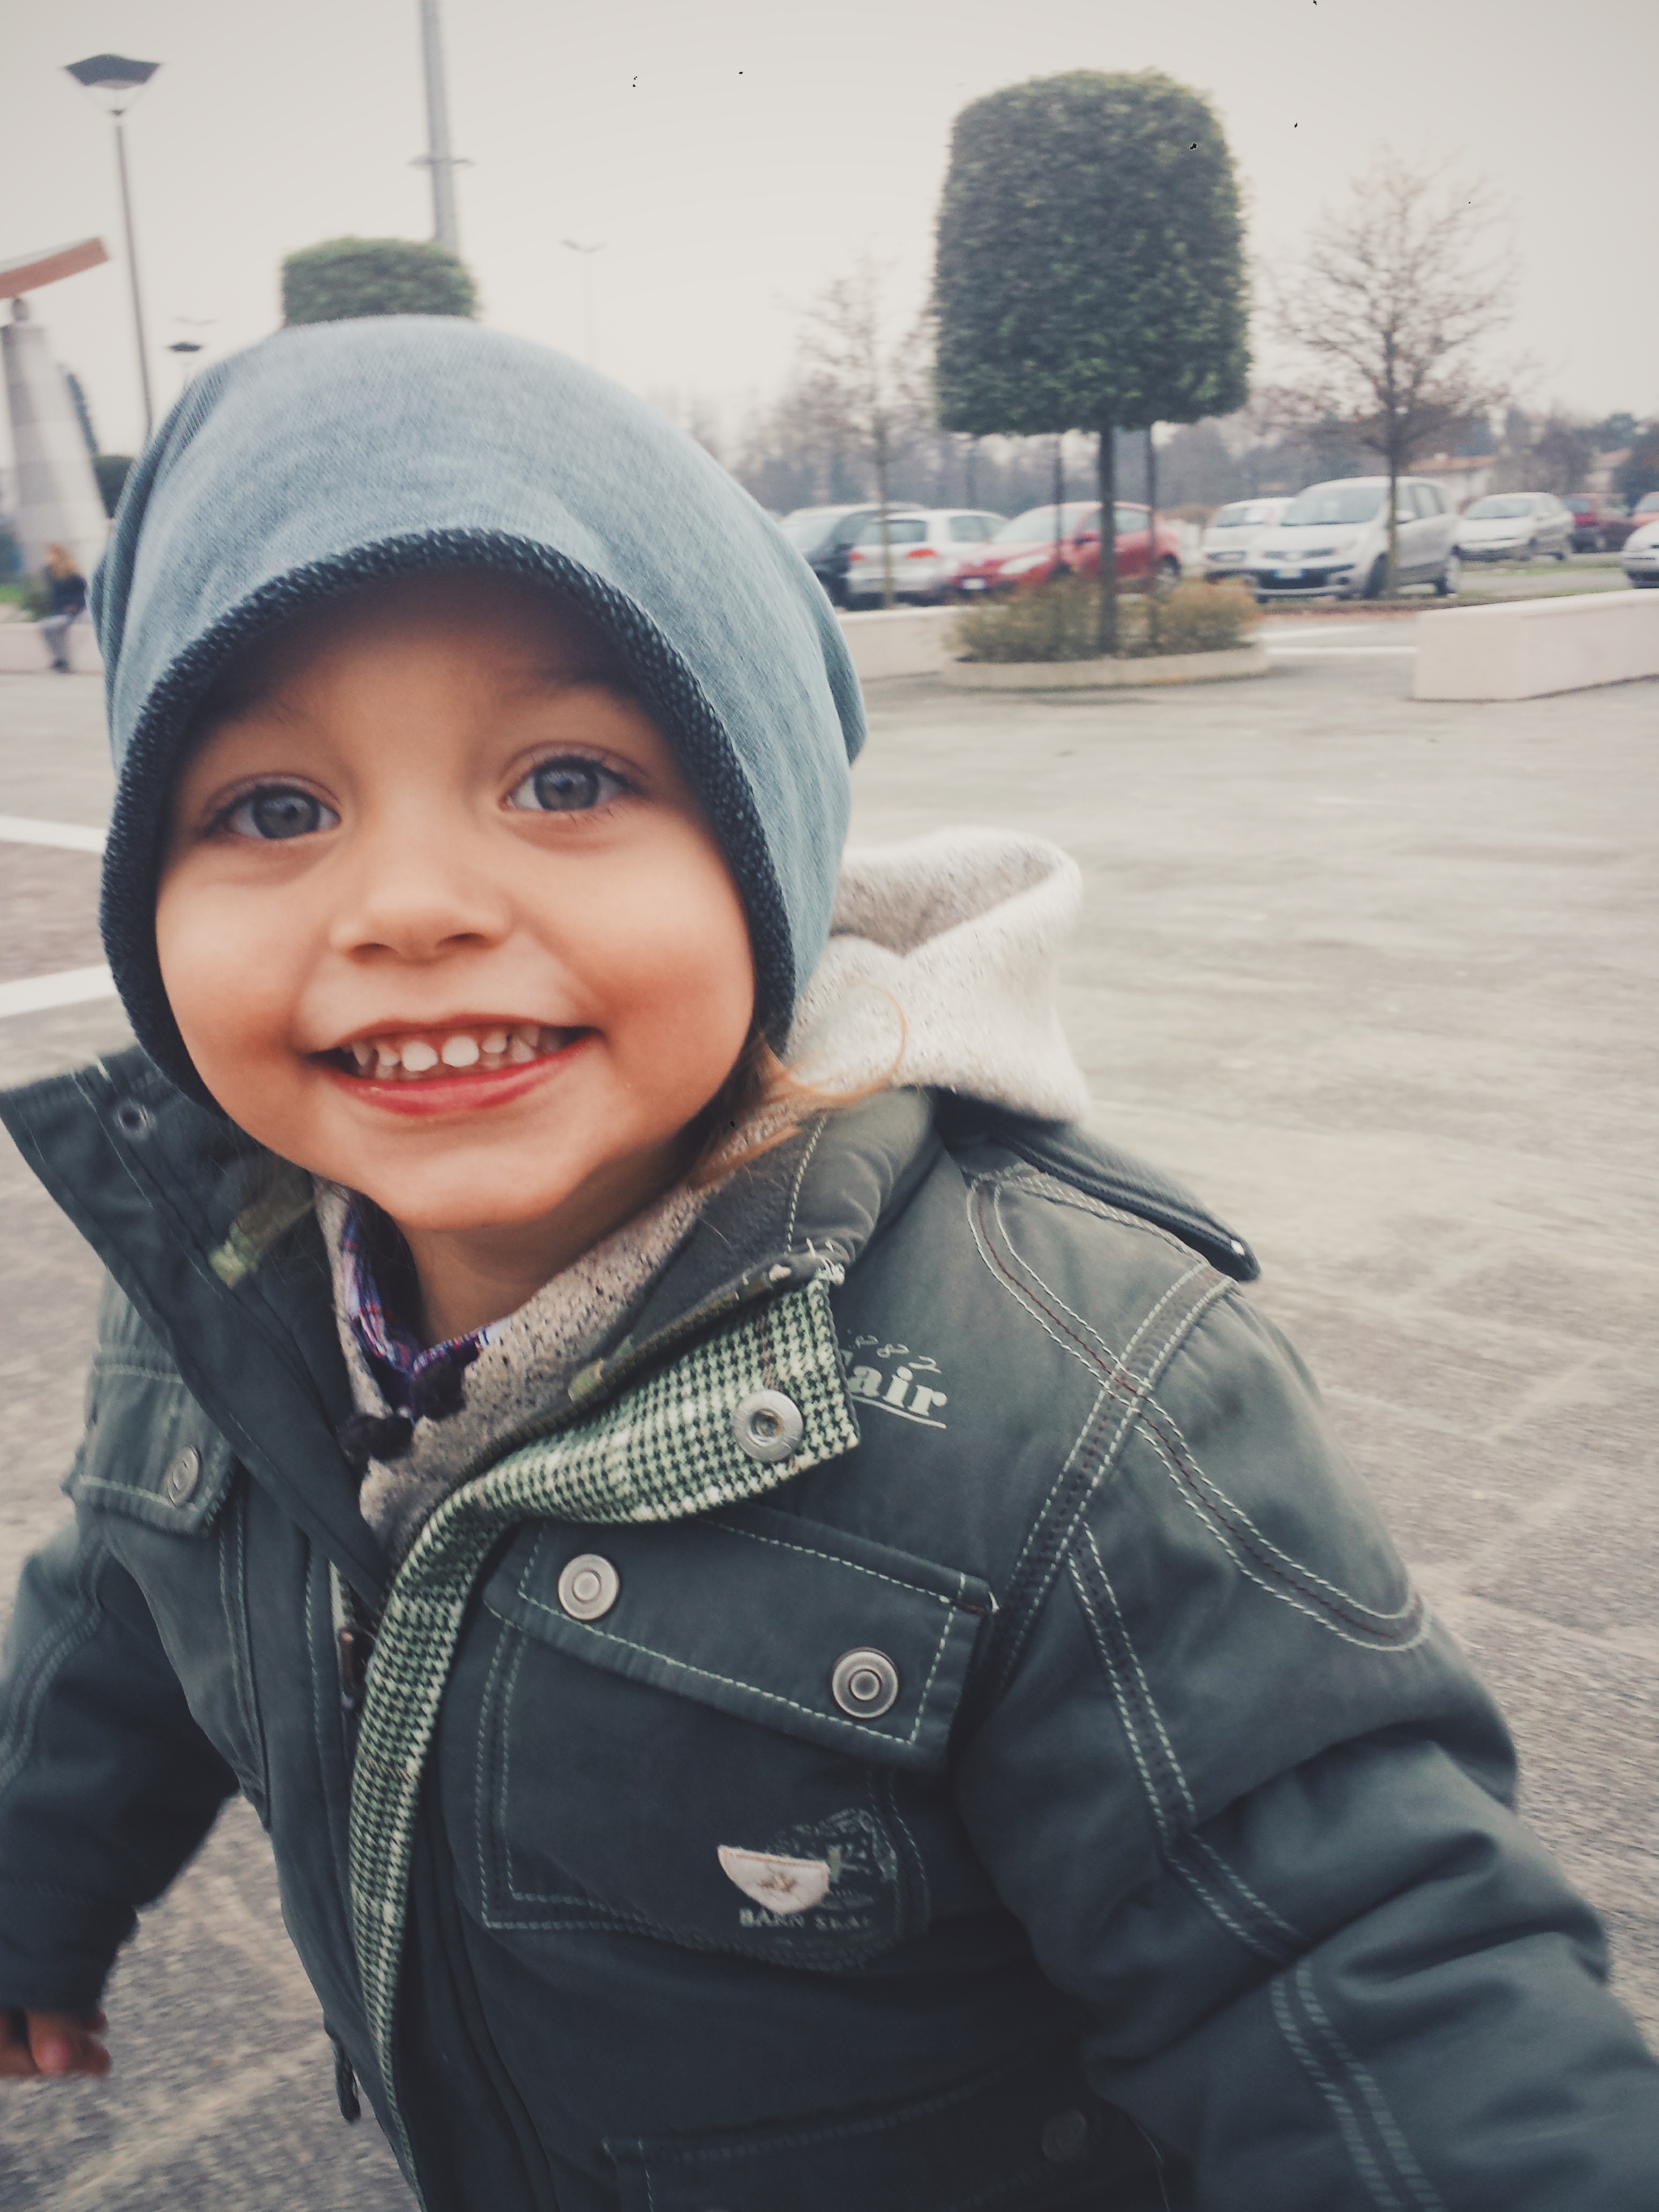
person, snow, winter, people, girl, male, portrait, spring, child, blue, clothing, lady, facial expression, smile, dress, toddler, cap, head, photograph, skin, beauty, image, emotion, photo shoot